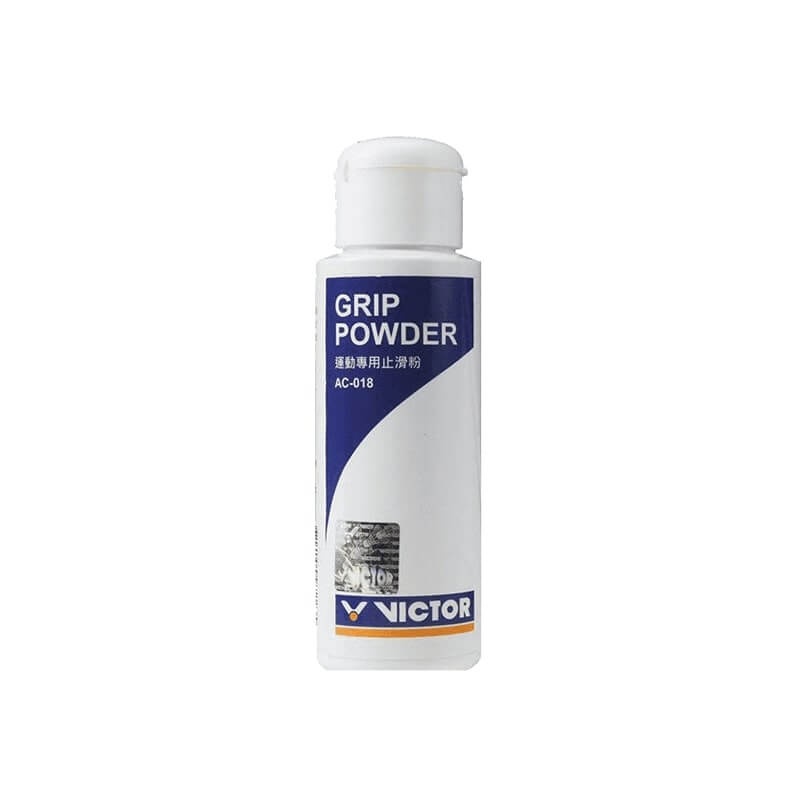
Victor Grip Powder AC018 25g
Brand: 2G SPORTS
Ingredient. Magnesium carbonate, Calcium carbonate ; Size. 25g/bottle
Category: Sporting Goods > Athletics > Racquetball & Squash > Racquetball & Squash Training Aids